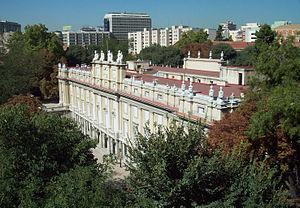
Le palais de Liria est un palais de Madrid, en Espagne.